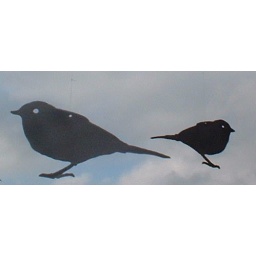
two silver birds against peckham sky slowly rotating